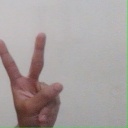
अक्षर: क